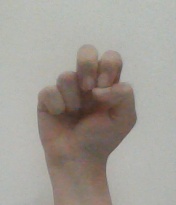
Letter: gaaf